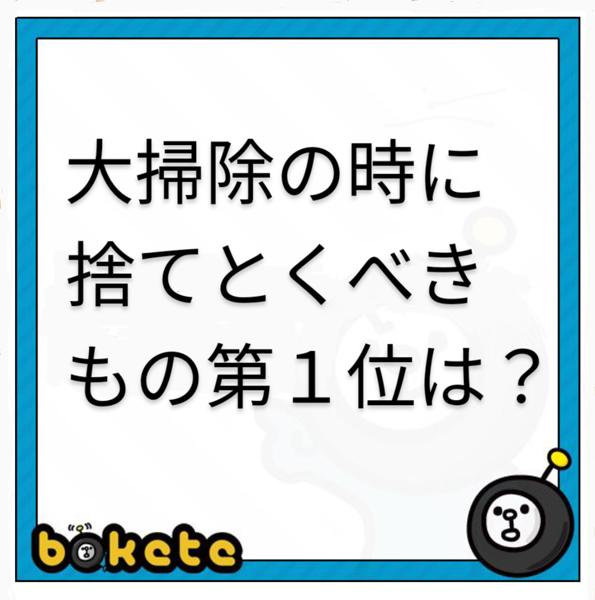
回答: 汚嫁